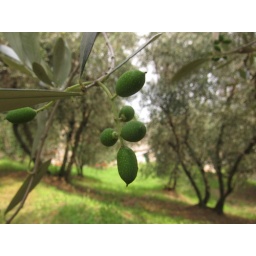
Olive trees lined the walk to the swimming pool at the house we rented near Lucca.